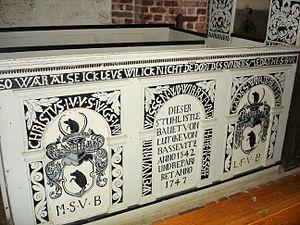
L'église de Basse est une église située à Basse dans la commune de Lühburg dans l'arrondissement de Rostock. Cette petite église gothique de campagne est remarquable par sa structure et sa décoration intérieure. Datant du XIIIᵉ siècle, elle est passée à la Réforme luthérienne dans la seconde moitié du XVIᵉ siècle.